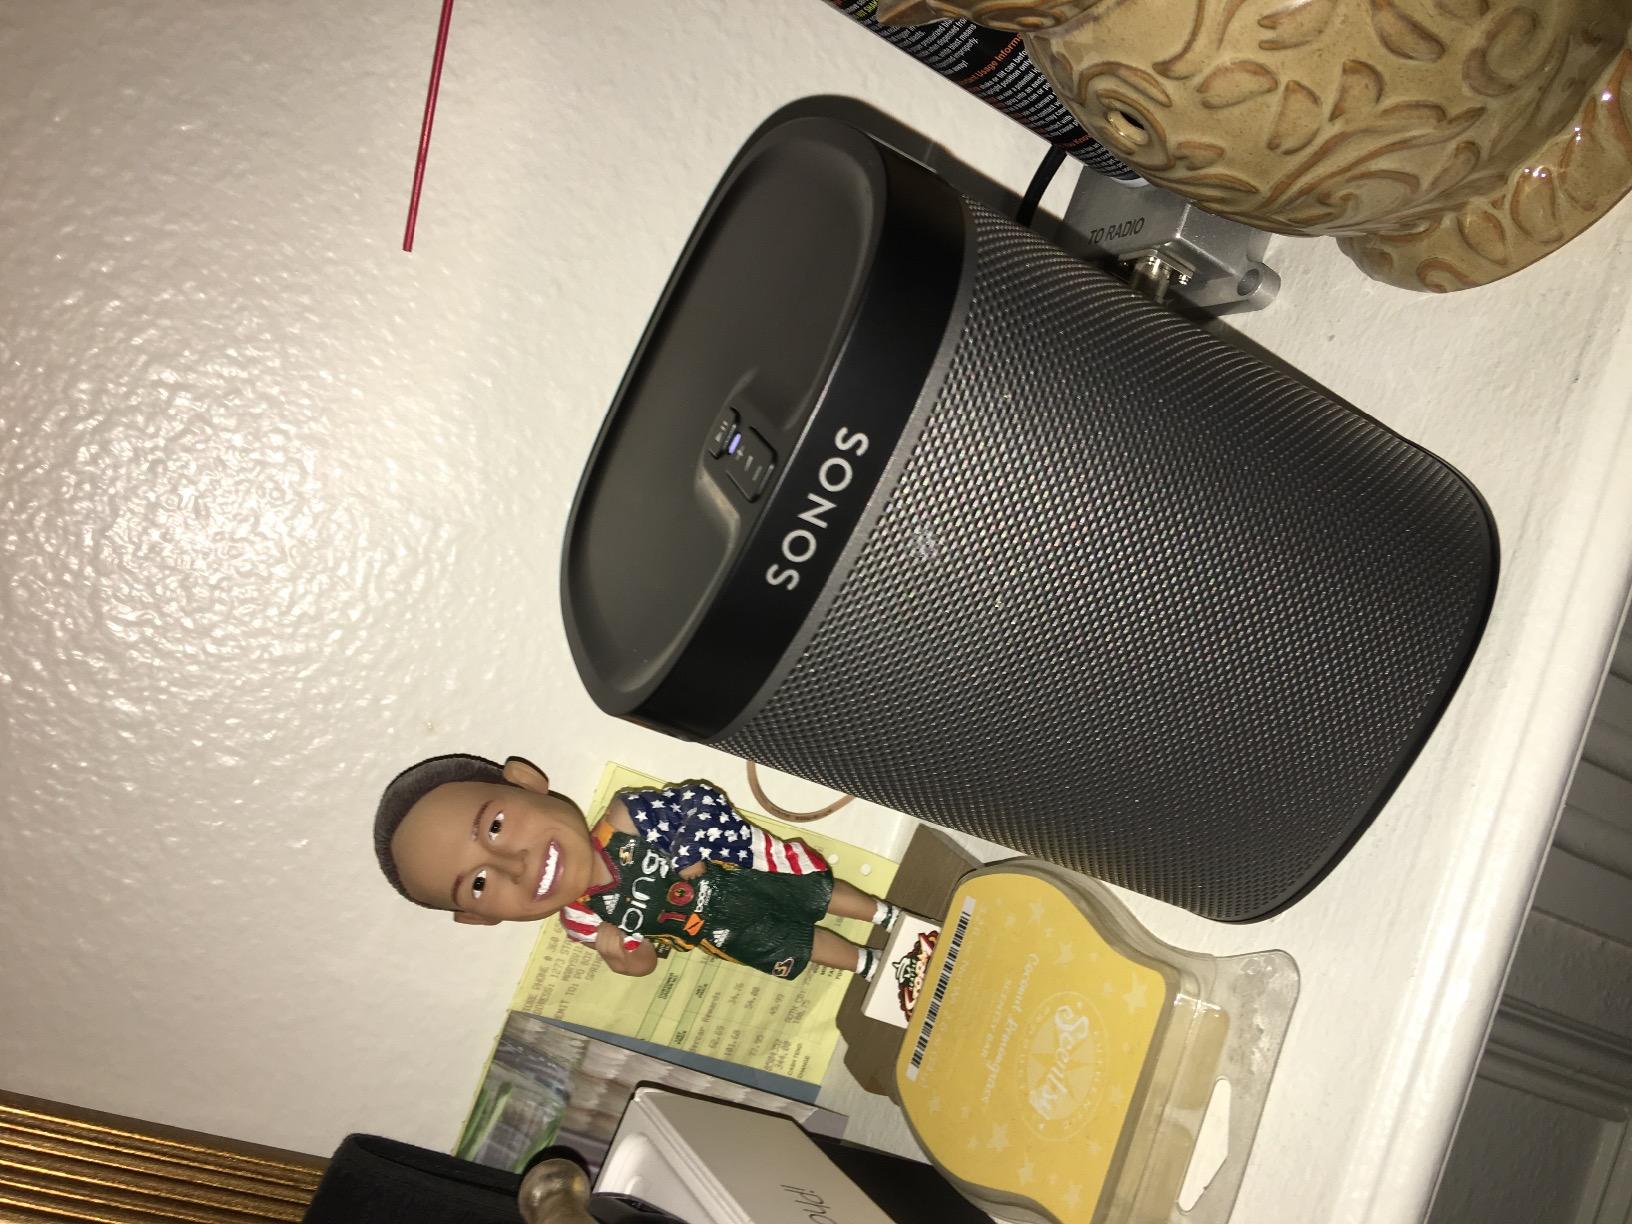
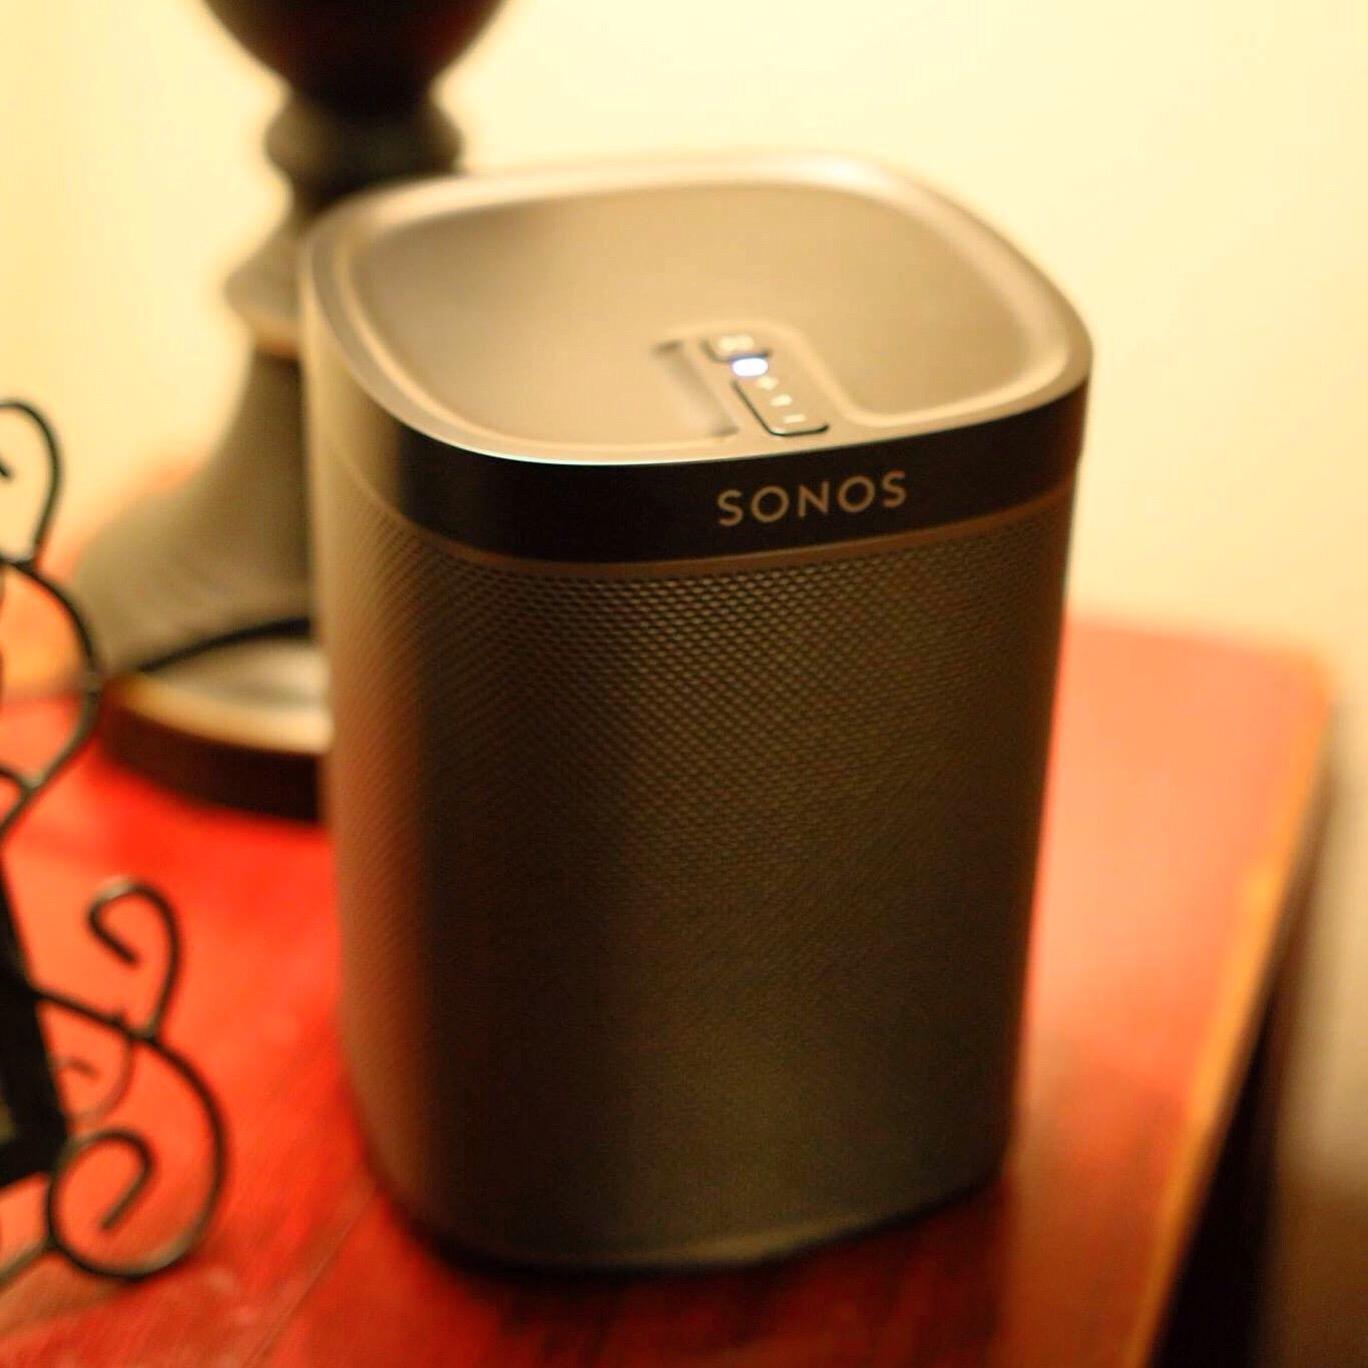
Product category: speaker
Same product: yes